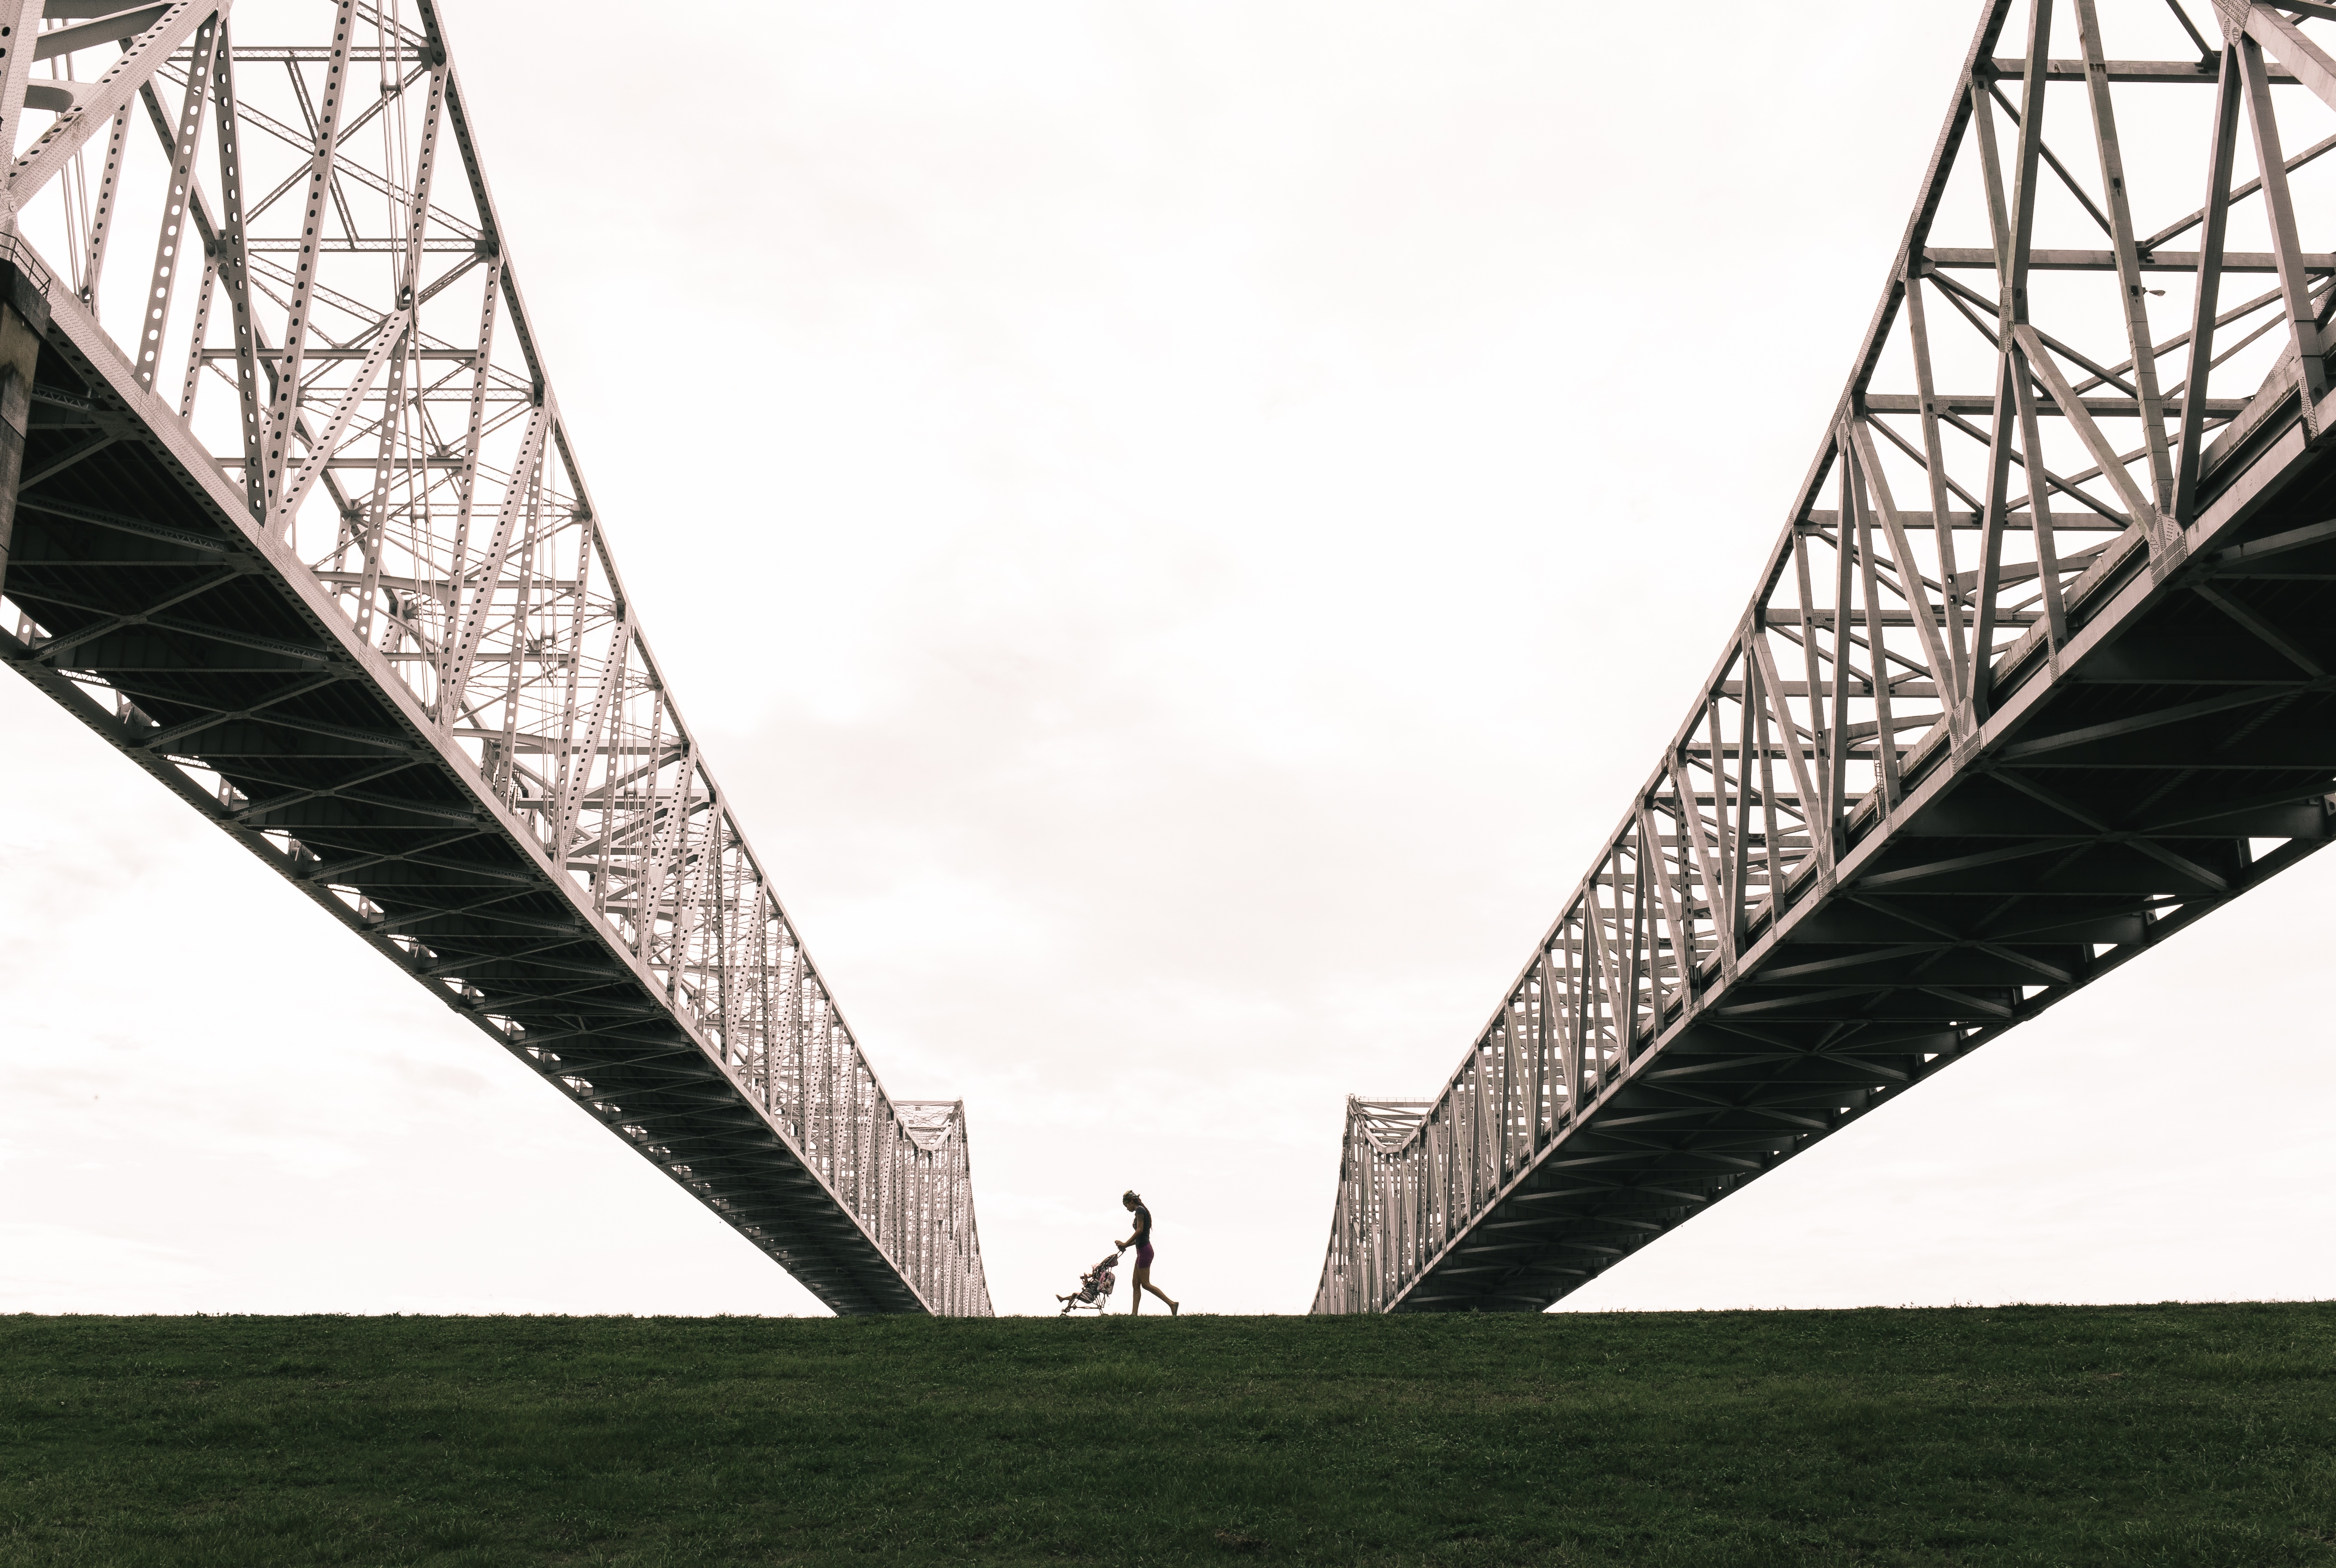
architecture, bridge, steel, suspension bridge, line, landmark, symetry, steel arch bridge, symmetry, cable stayed bridge, arch bridge, skyway, nonbuilding structure